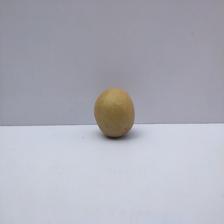
Size: Small